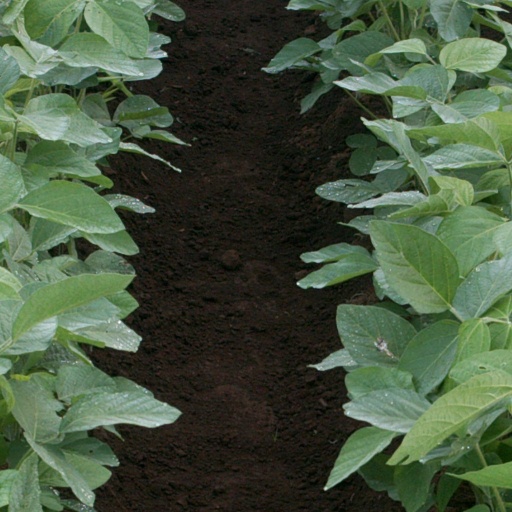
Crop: soybean